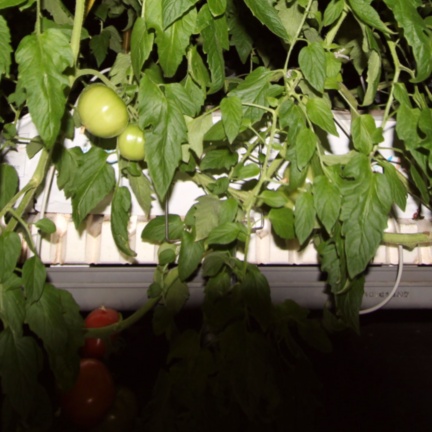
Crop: tomato